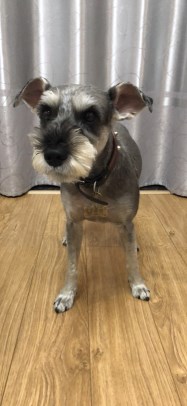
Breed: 2342-n000102-miniature_schnauzer